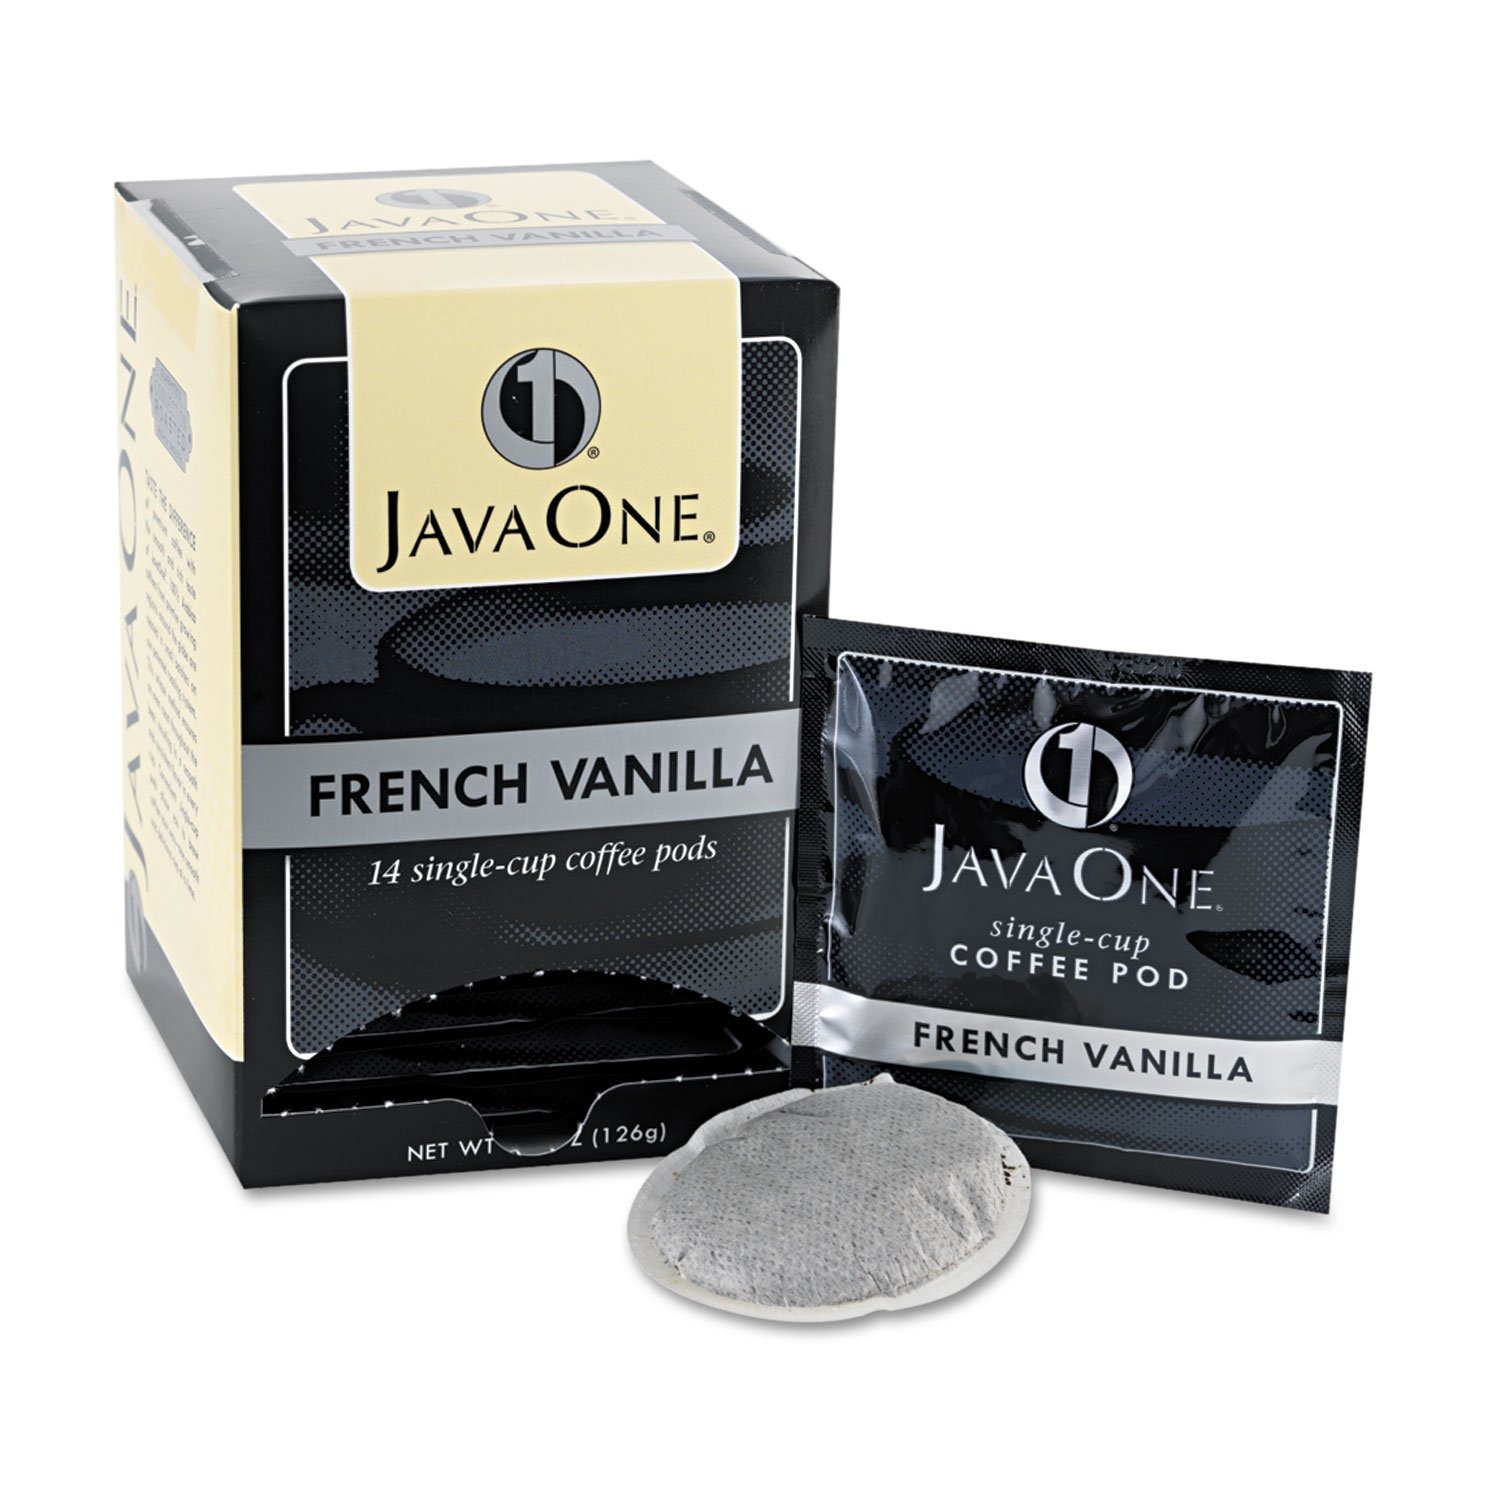
Item Name: Java One 70400 Coffee Pods, French Vanilla, Single Cup, 14/Box
Bullet Point: Coffee Pods, French Vanilla, Single Cup, 14/Box
Product Description: Coffee Pods, French Vanilla, Single Cup, 14/box
Value: 1.0
Unit: Count

Price: 19.85